Citi Bike

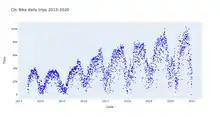
Number of daily Citi Bike rides from 2013 to 2020

In July 2019, Citi Bike announced a timeline for its phase 3 expansion, which would double its service area. At the time, new bike-share stalls were being installed in East Williamsburg, Brooklyn; Bushwick, Brooklyn; and Ridgewood, Queens, along the route of the BMT Canarsie Line, which serves the . By 2020, stalls would be installed in the remainder of Upper Manhattan (namely Hamilton Heights, Washington Heights, and Inwood) and in the South Bronx. Before 2023, new stalls would also be installed in southwest, southeast, and eastern Brooklyn, including Brownsville, East Flatbush, Kensington, Prospect Lefferts Gardens, Sunset Park, and the remaining portions of Bedford–Stuyvesant and Crown Heights. Stalls would also be installed in northwestern Queens, namely Sunnyside, Maspeth, Elmhurst, Jackson Heights, and Corona. That September 5, Citi Bike reached 91,529 trips, the highest-ever single-day ridership.